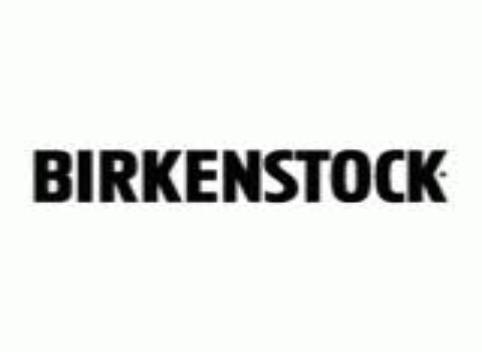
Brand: Birkenstock
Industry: Clothes